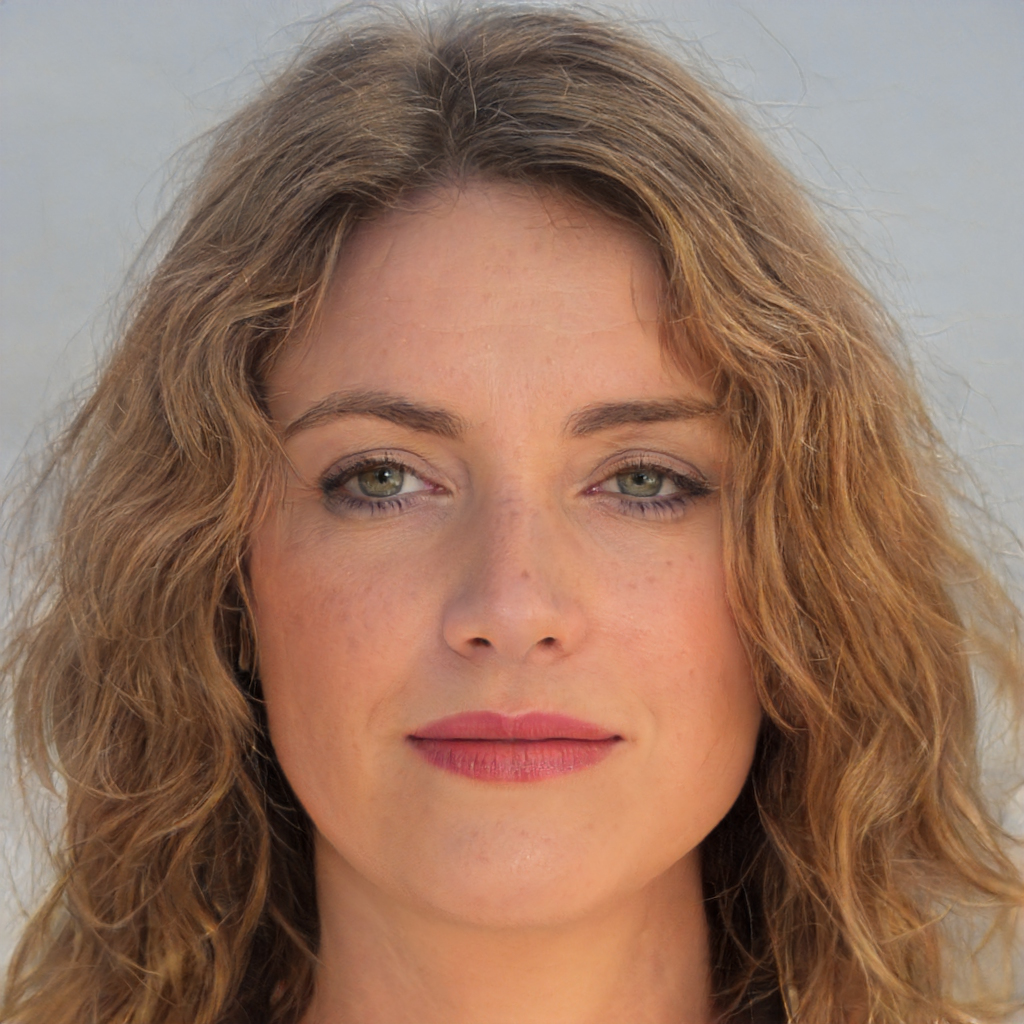
Gender: Female